Gerard Carbonara

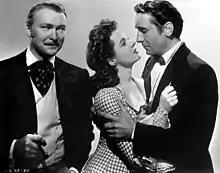
The Kansan (1943)

Gerard Carbonara (8 December 1886, New York City – 11 January 1959, Sherman Oaks) was an American composer, conductor, opera coach and concert violinist.